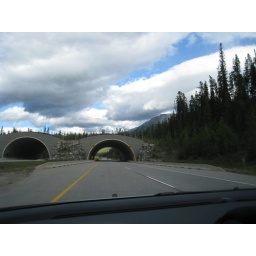
Finished animal bridge on Hwy 1 in Banff National Park